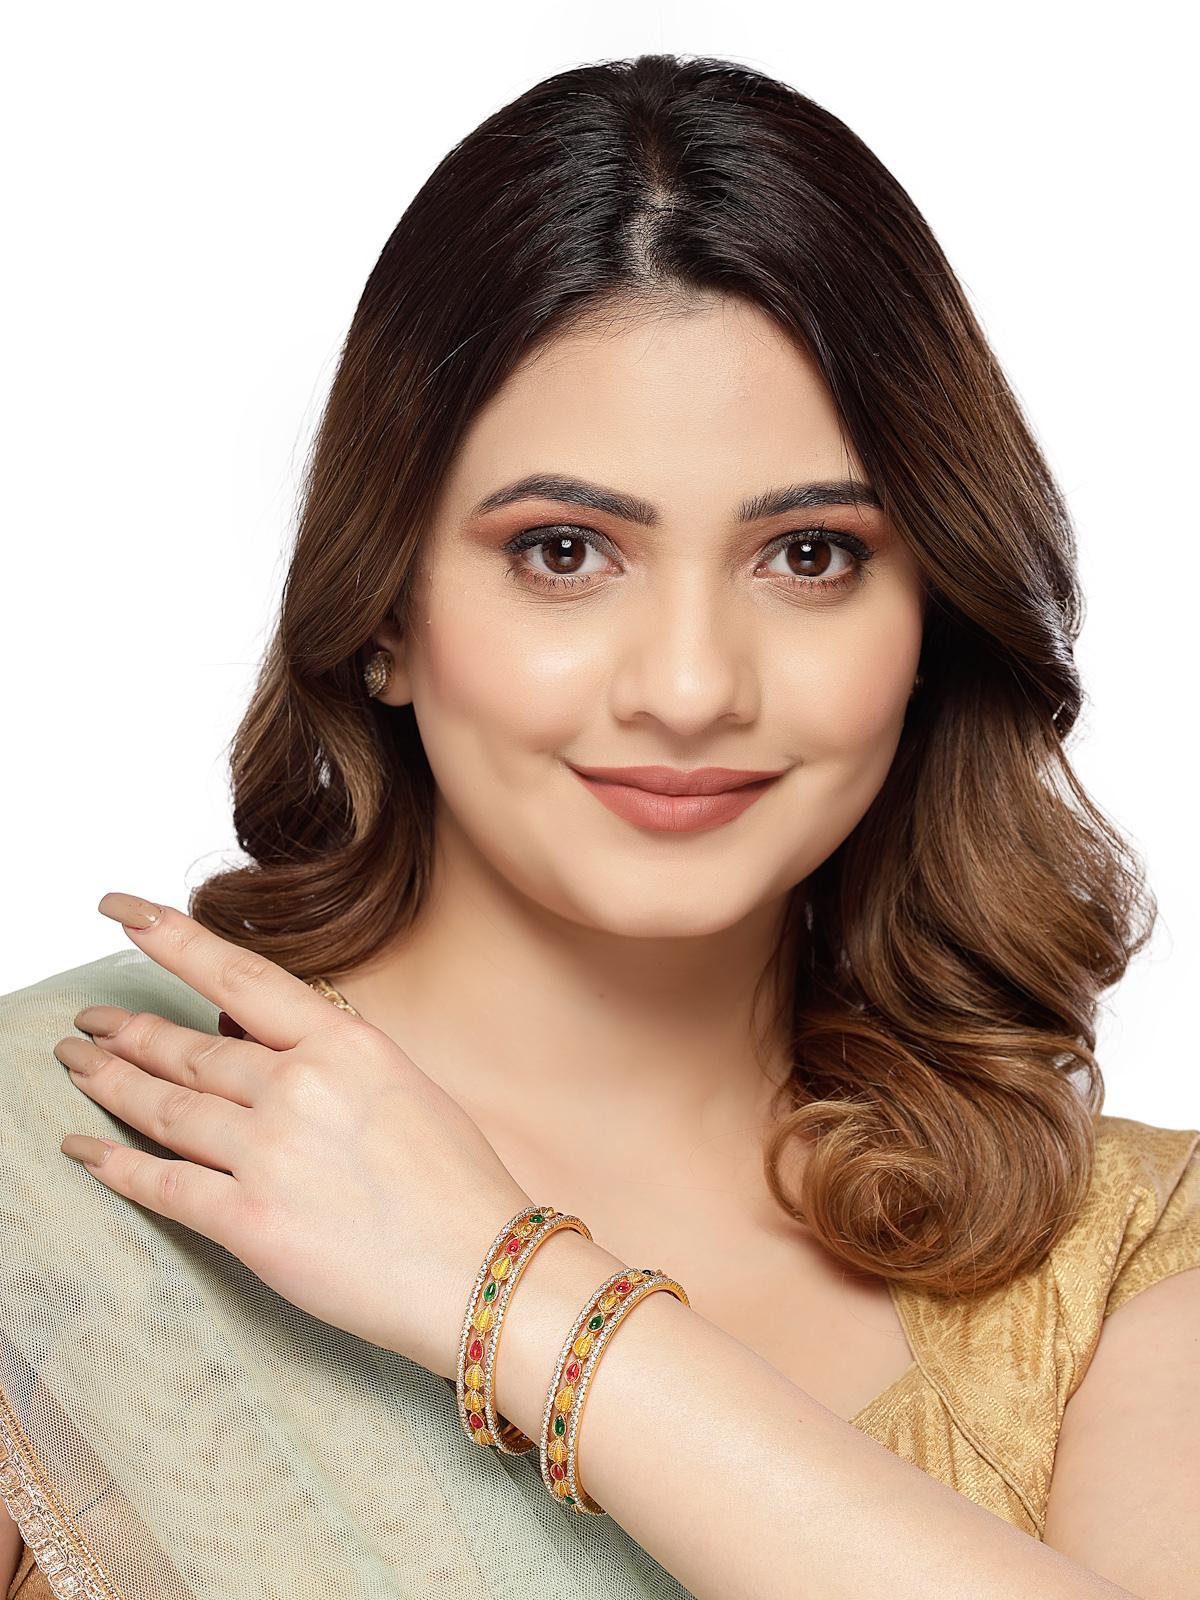
Sukkhi Latest Gold Plated White AD Stones Studded Set of 2 Kada Bracelet Bangle Jewellery Set for Women & Girls Latest Design| Birthday Anniversary Gift for Women|B105858_2.6
Type: Bracelets & Bangles
Brand: Sukkhi
Price: Rs. 480
 Indulge in the allure of the Sukkhi Latest Gold Plated Kada Bracelet Bangle Set for Women & Girls. This exquisite set of two kadas is adorned with shimmering white AD stones, showcasing the latest design trends. The gold-plated finish adds a touch of sophistication, making it a perfect accessory for any occasion. Sized at 2.4, 2.6 and 2.8, these bracelets make a thoughtful birthday or anniversary gift, symbolizing contemporary elegance and timeless style for the special women in your life.Disclaimer:There may be slight variation in shade and colour due to photographic effects and monitor settings
Included: 2 Bangles